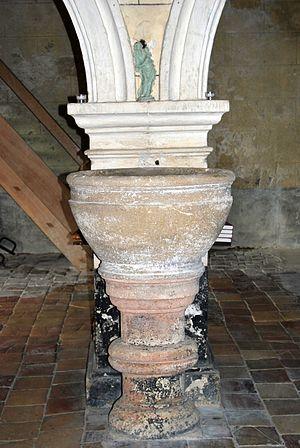
Église Notre-Dame d'Espiet This building is indexed in the Base Mérimée, a database of architectural heritage maintained by the French Ministry of Culture,
L'église Notre-Dame est une église catholique située sur la commune d'Espiet, dans le département de la Gironde, en France.